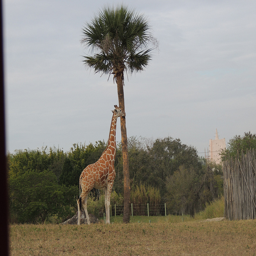
A giraffe that is standing in the grass.
A giraffe stands next to a lone tree in a grassy area.
A giraffe is reaching up and eating from a palm tree
A giraffe is standing in the grass under a palm tree.
A giraffe stands alone next to a palm tree.